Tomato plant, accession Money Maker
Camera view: horizontal (90 deg, fisheye); turntable rotation: 270 degrees
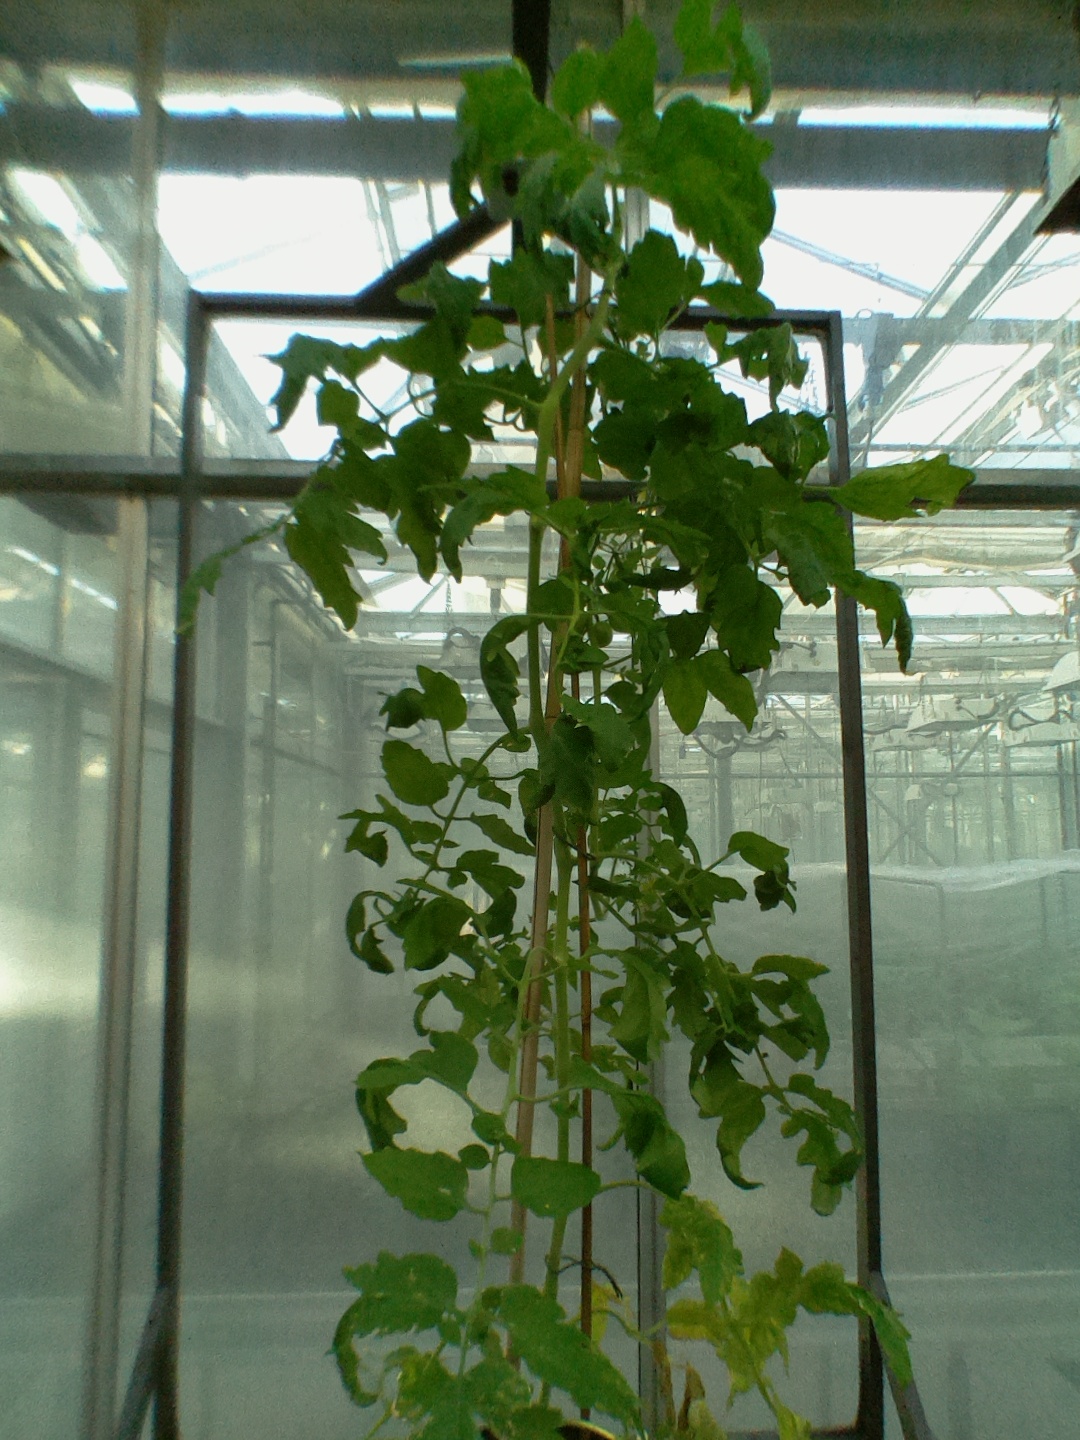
BBCH growth stage 71: 10%-20% of final fruit size